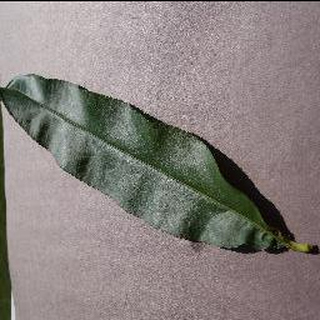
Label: healthy_peach